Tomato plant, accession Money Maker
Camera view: horizontal (90 deg, fisheye); turntable rotation: 120 degrees
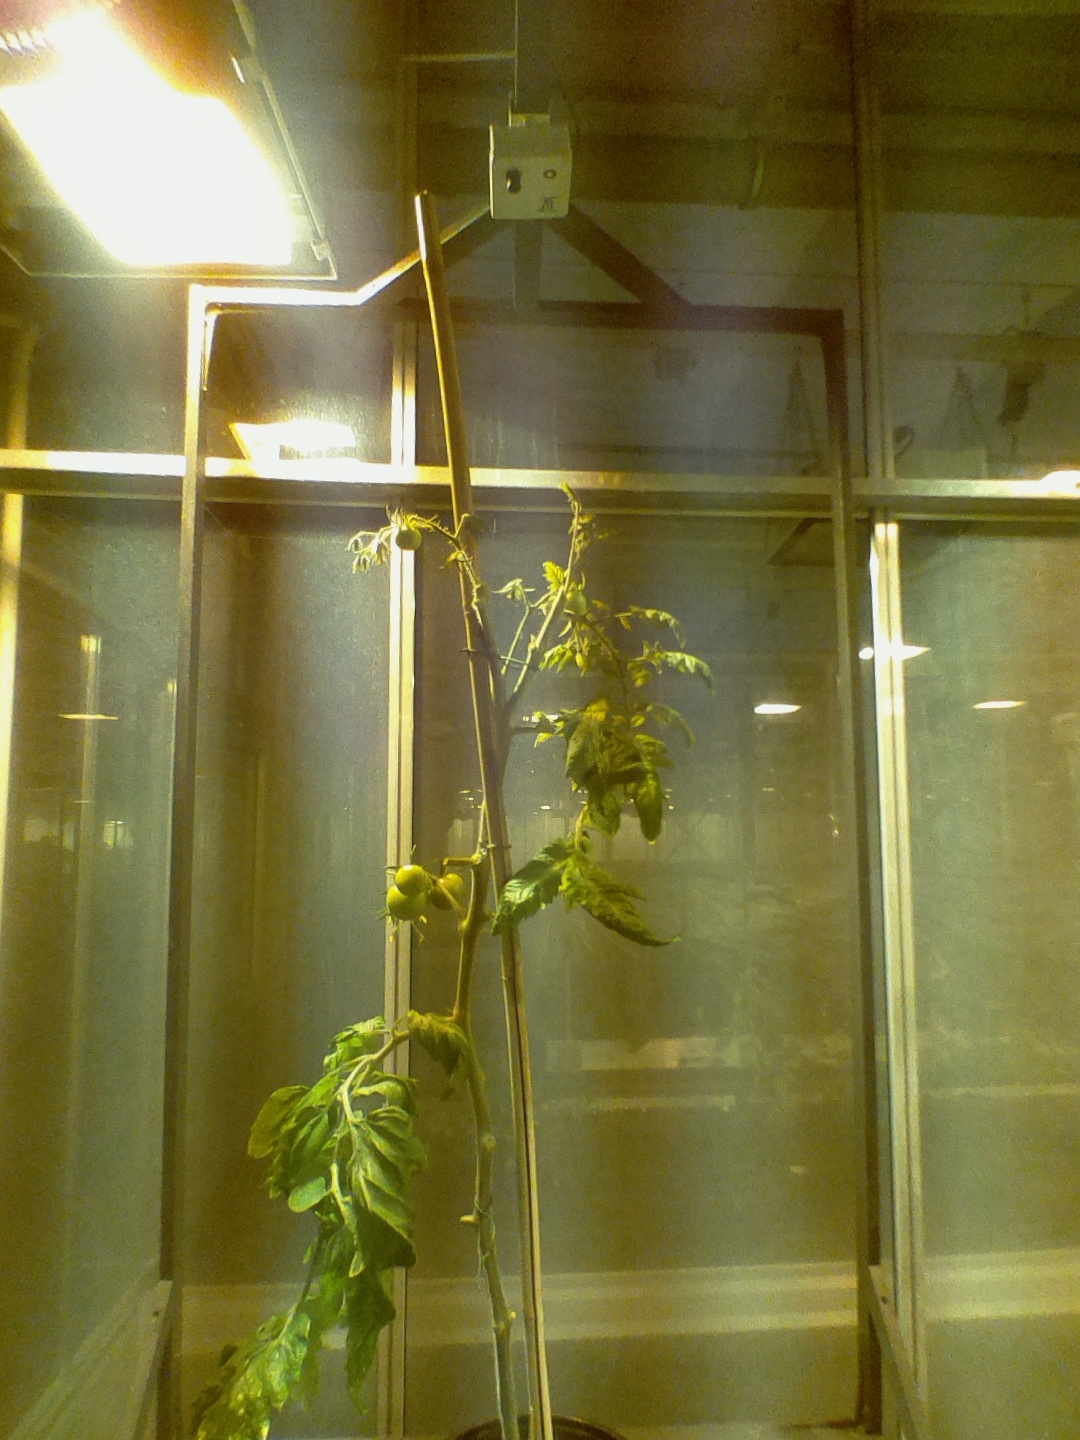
BBCH growth stage 76: 60%-70% of final fruit size